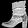
Label: Ankle boot